Hunton, Kent

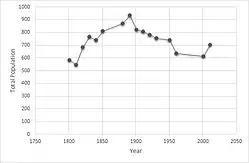

The earliest record of Hunton's population was 582, in 1801. The highest population recorded there was 934 in 1891. The population at the 2011 Census was 702, with 342 males and 360 females in the parish. The population time series of Hunton shows this fluctuation over 200 years.